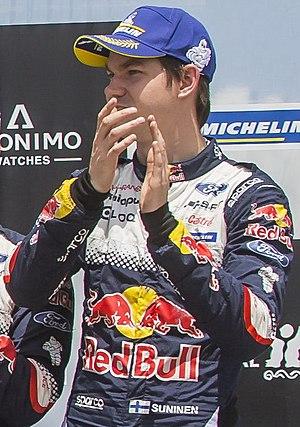
Teemu Suninen est un pilote de rallye finlandais né le 1ᵉʳ février 1994 à Tuusula.